Battle of Staouéli

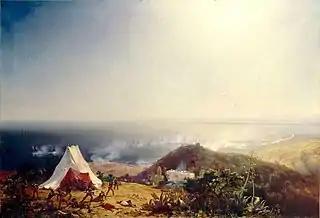
French attack against Algeria in 1830 by Theodore Gudin

Battle of Staoueli (18 June 1830 – 19 June 1830), was a battle between the Kingdom of France and the Regency of Algiers in western Algiers while France was trying to take control over the capital.